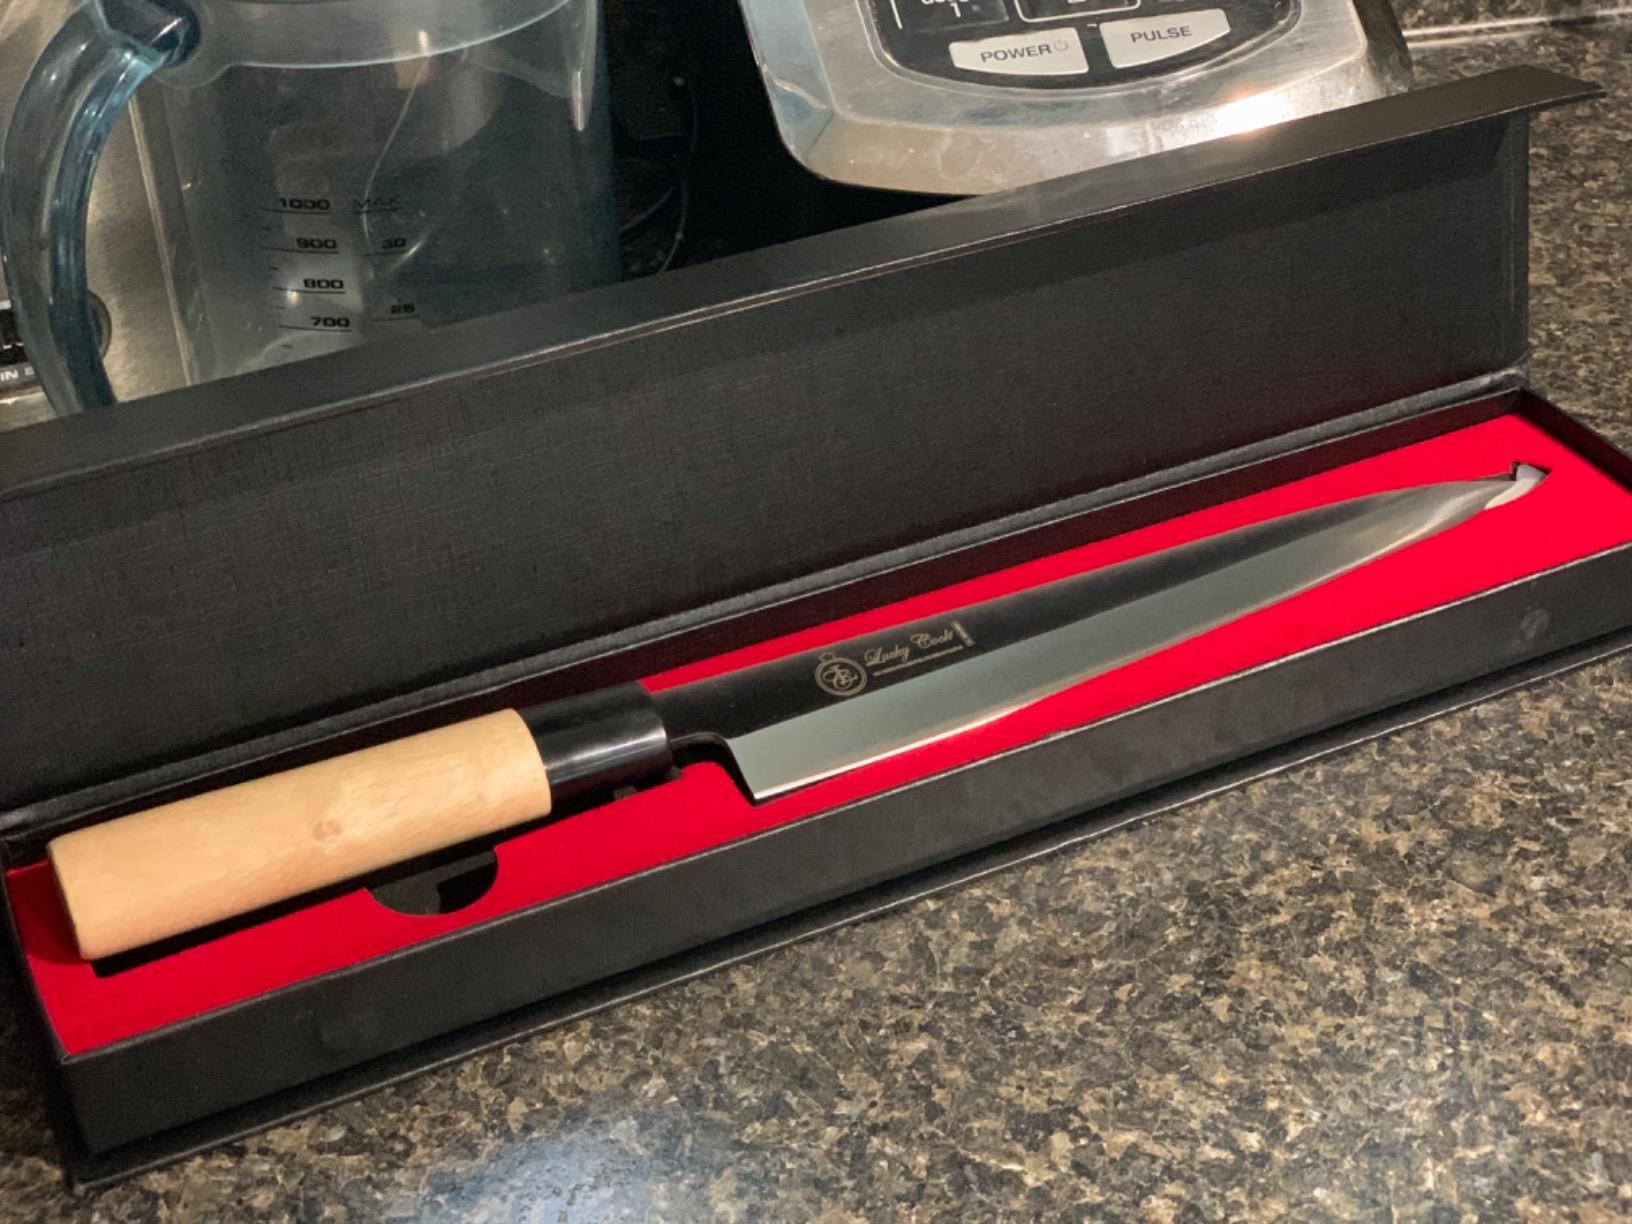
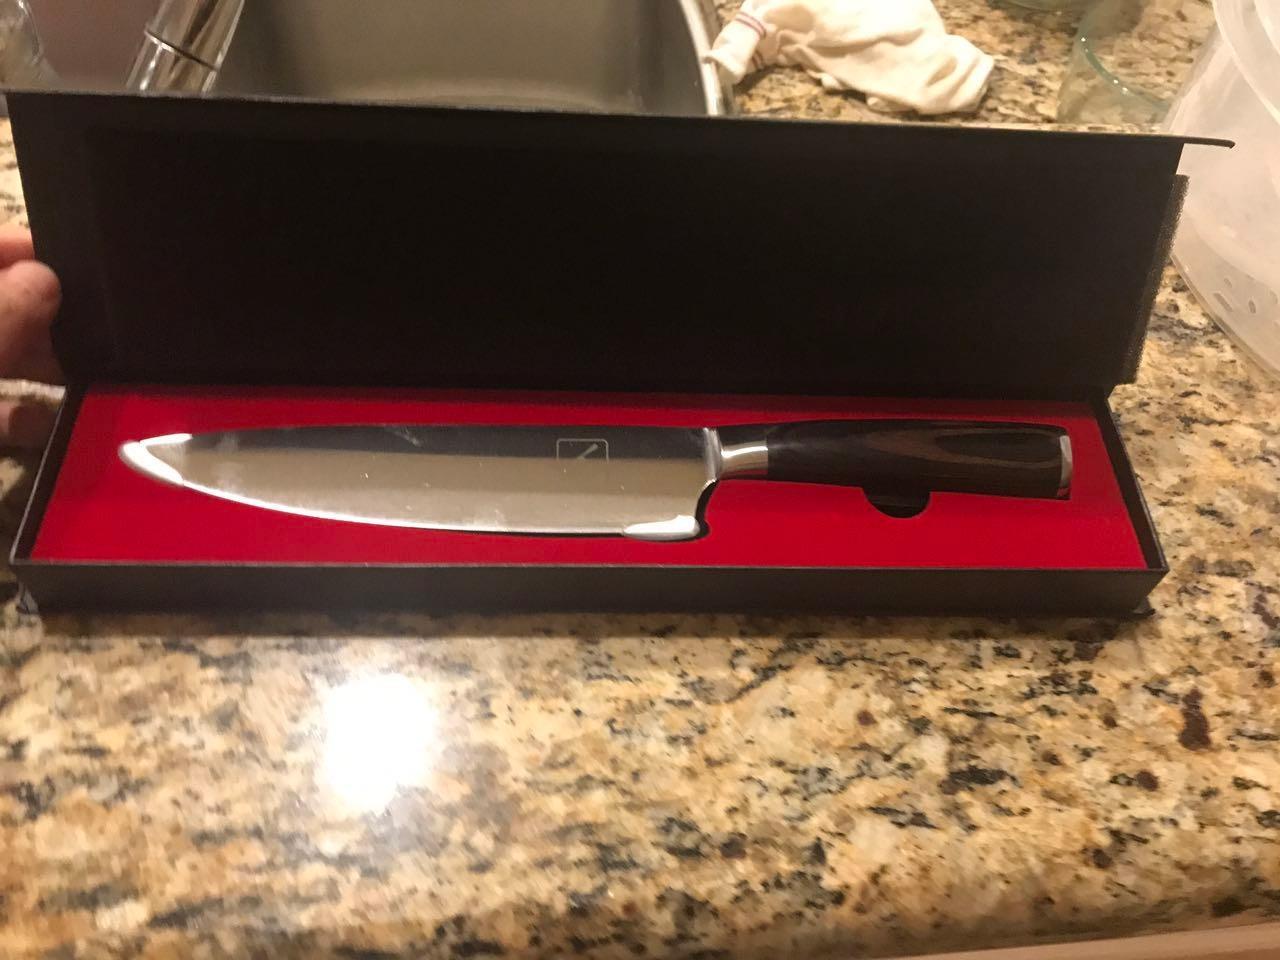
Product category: items_knife
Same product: no